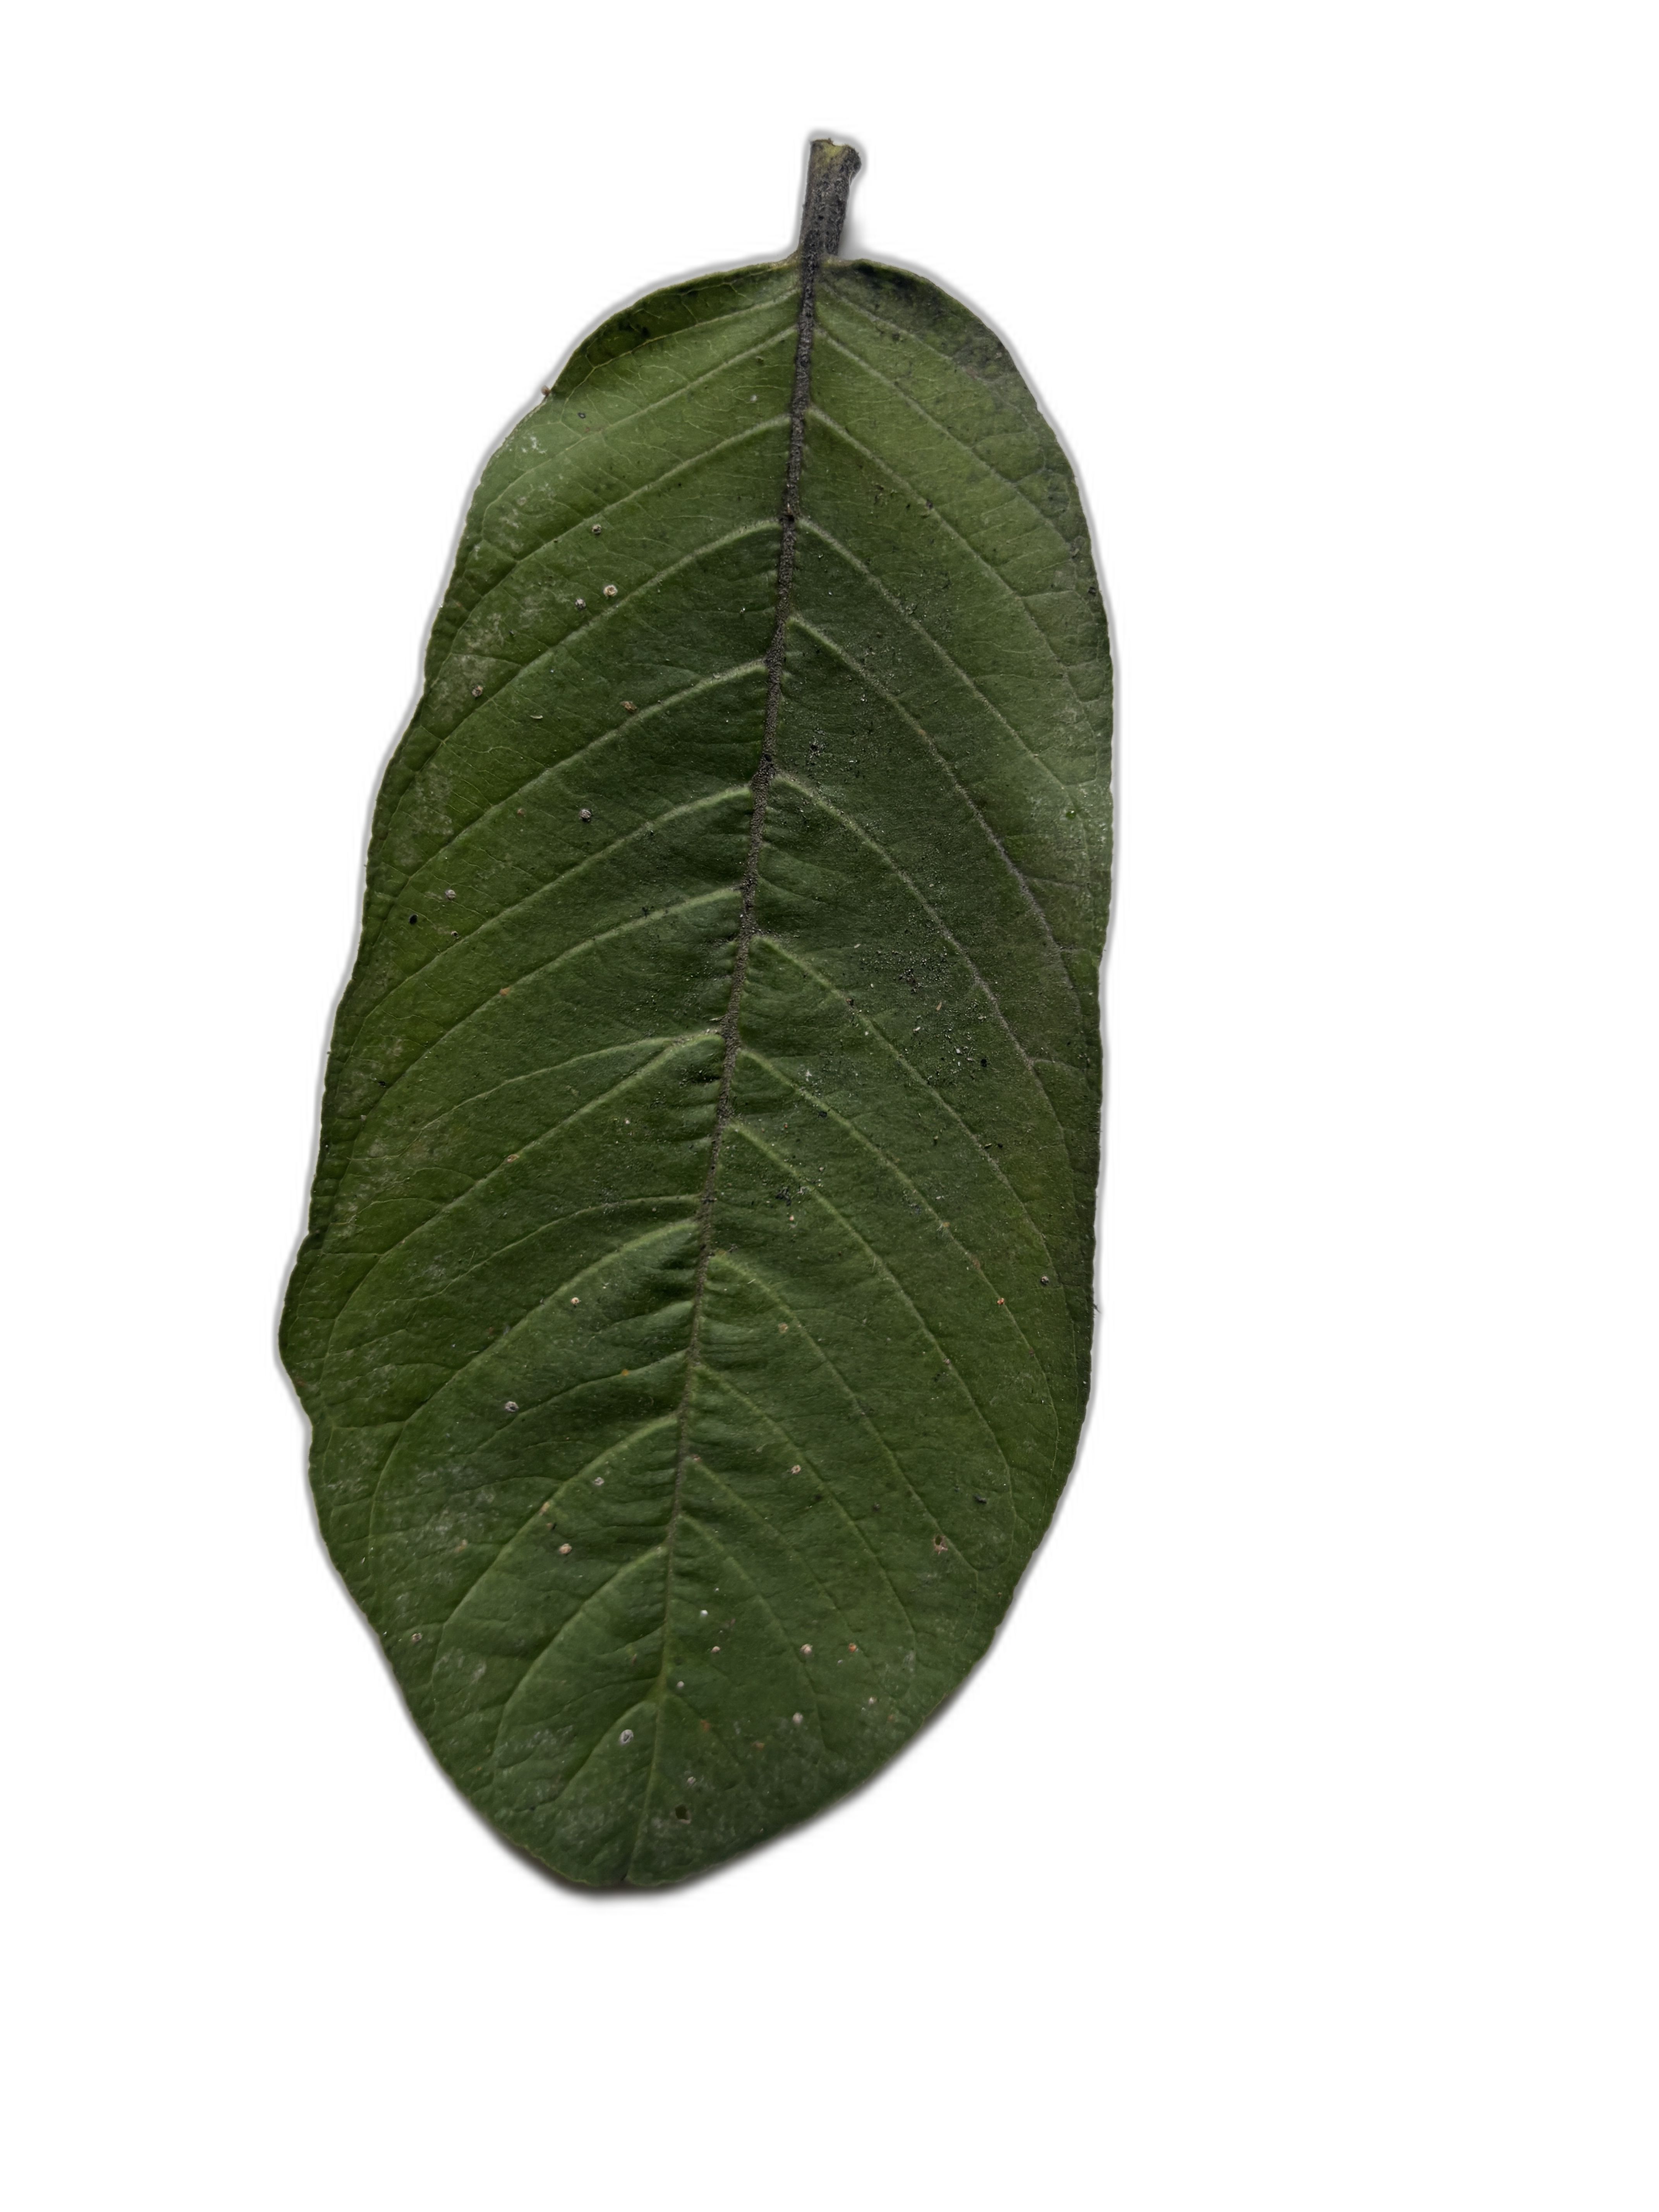
Plant part: leaf
Disease: Healthy